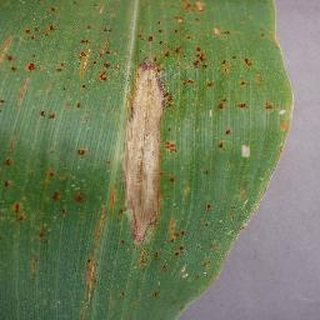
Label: corn_northern_leaf_blight